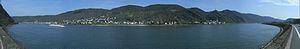
Kamp-Bornhofen est une municipalité du Verbandsgemeinde Braubach, dans l'arrondissement de Rhin-Lahn, en Rhénanie-Palatinat, dans l'ouest de l'Allemagne.